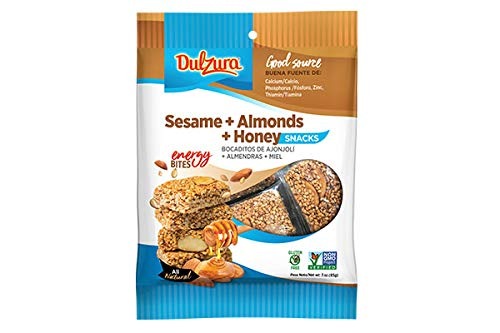
Item Name: Dulzura Borincana Sesame Seed with Honey and Almonds (Ajnojoli, Miel Amendras) Bites 3 oz_AB
Value: 3.0
Unit: Ounce

Price: 1.5